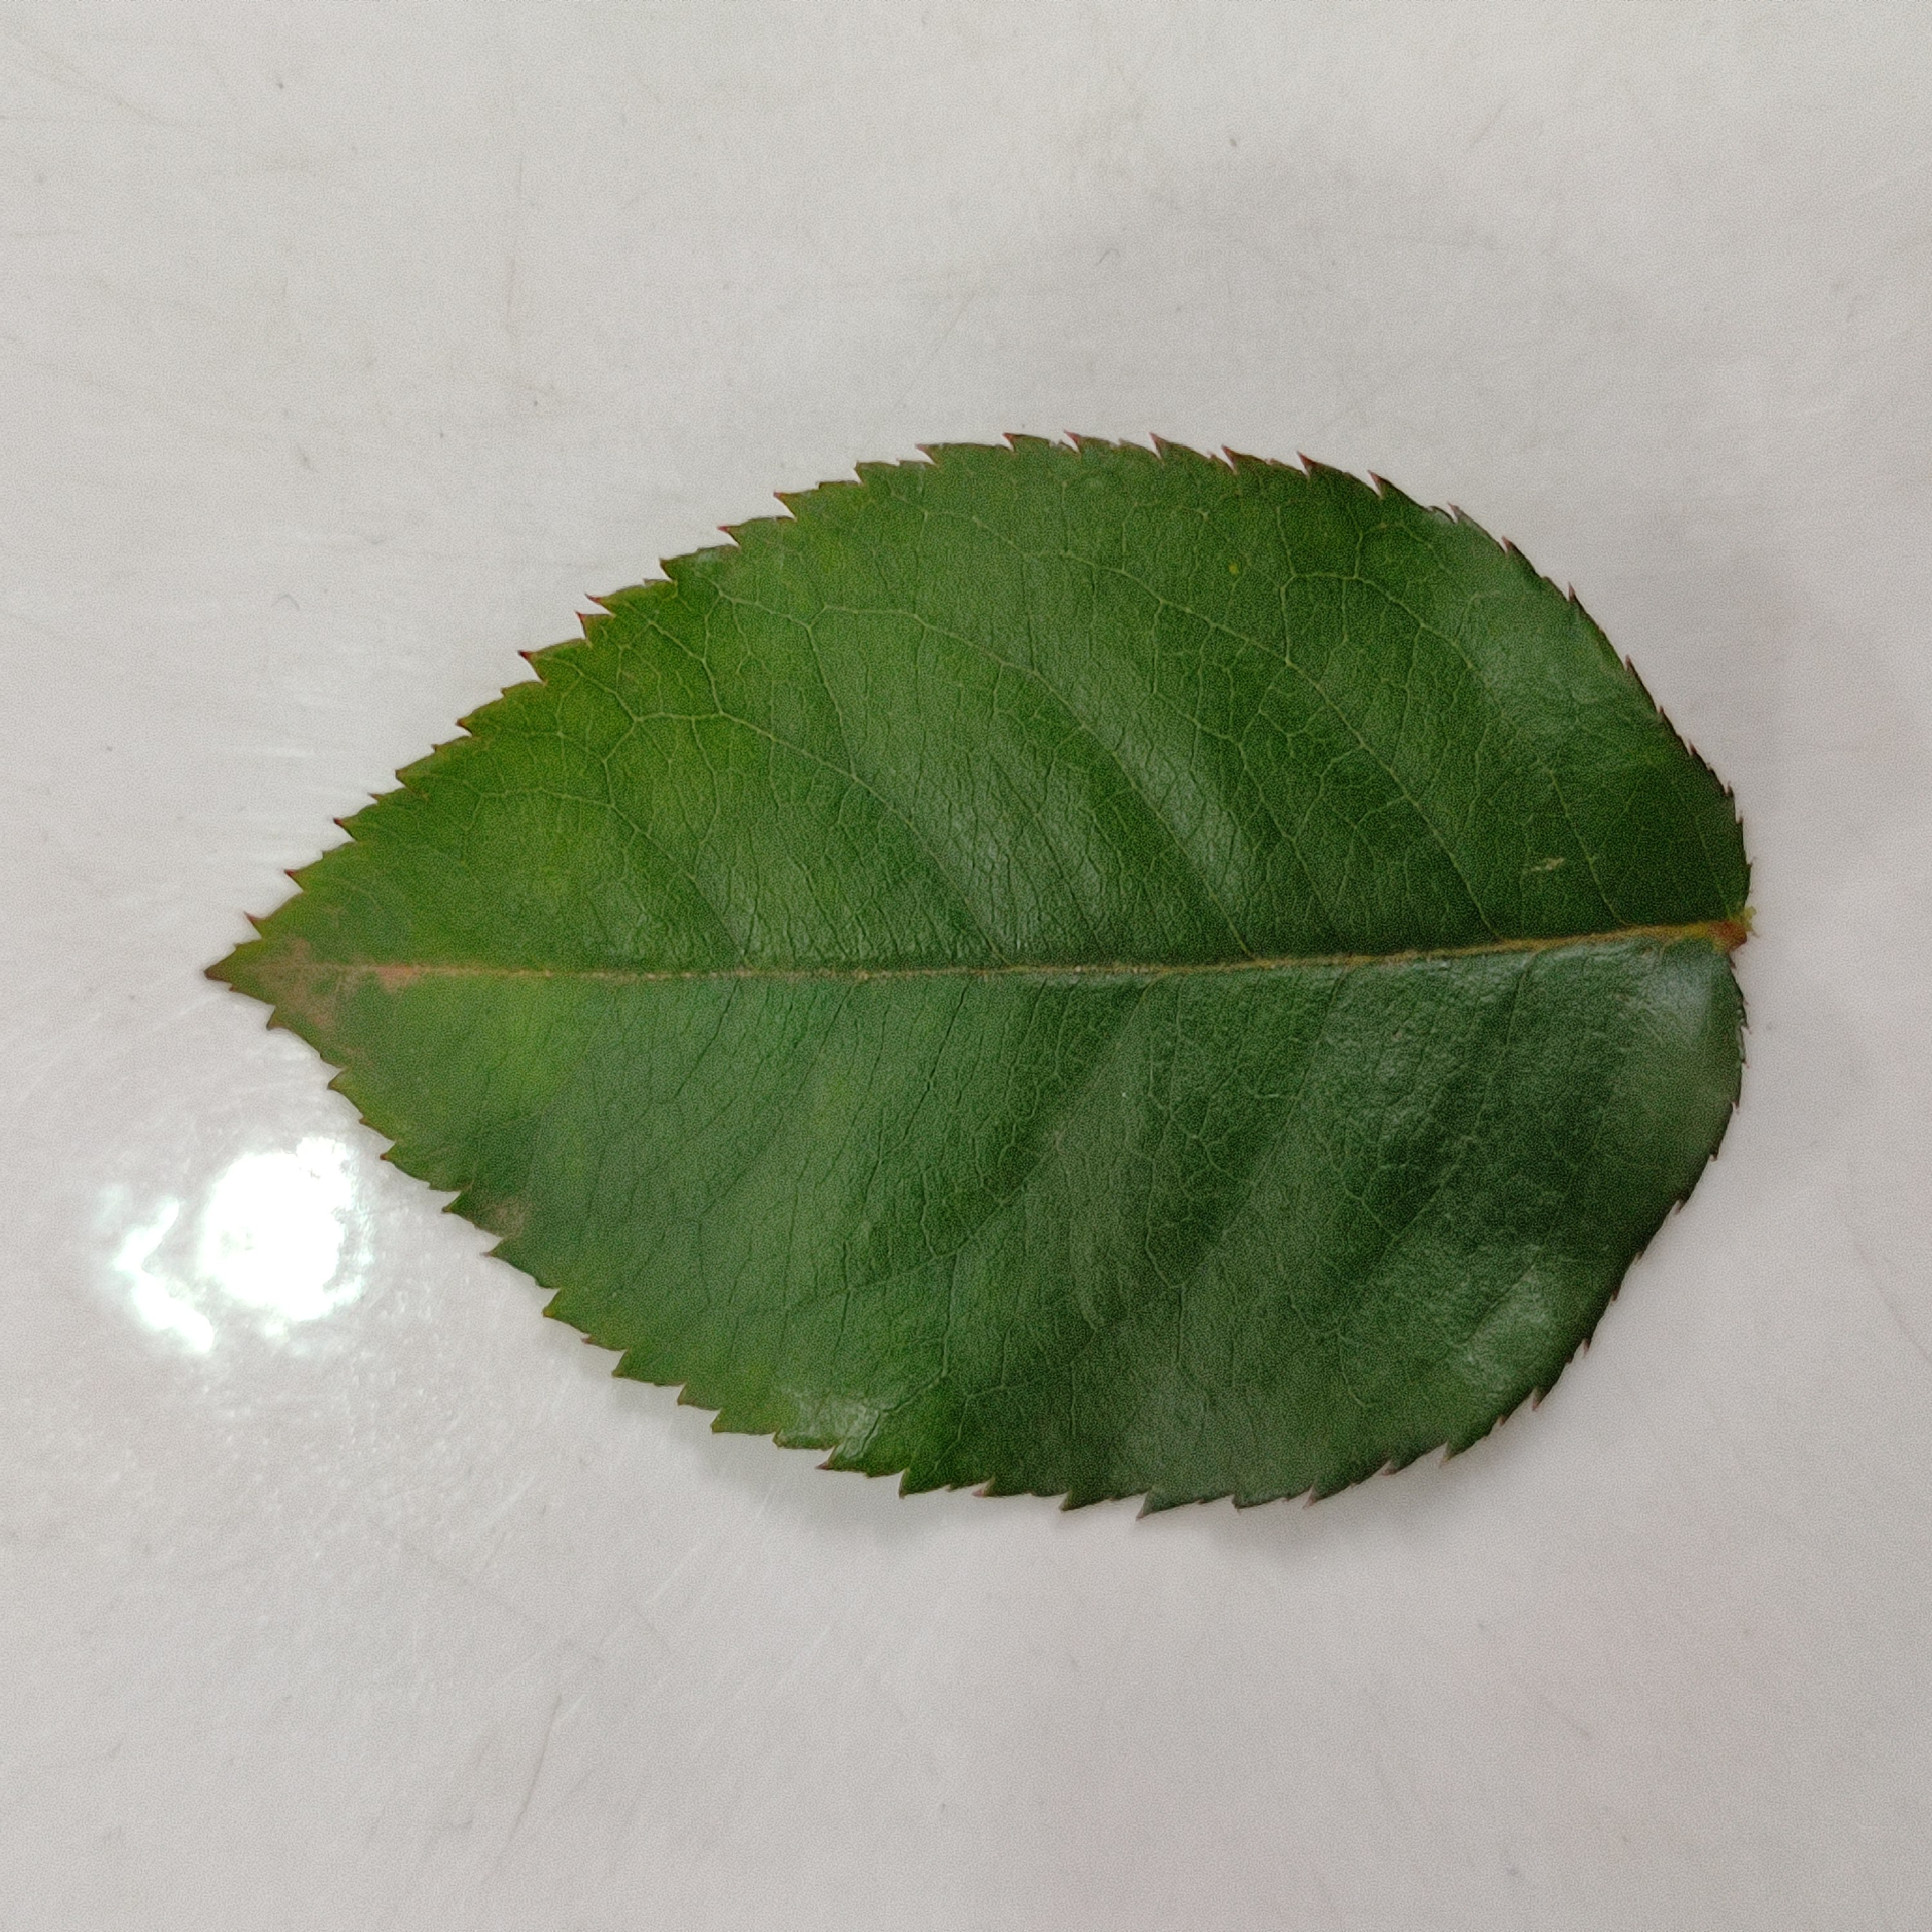
Label: Healthy Leaf